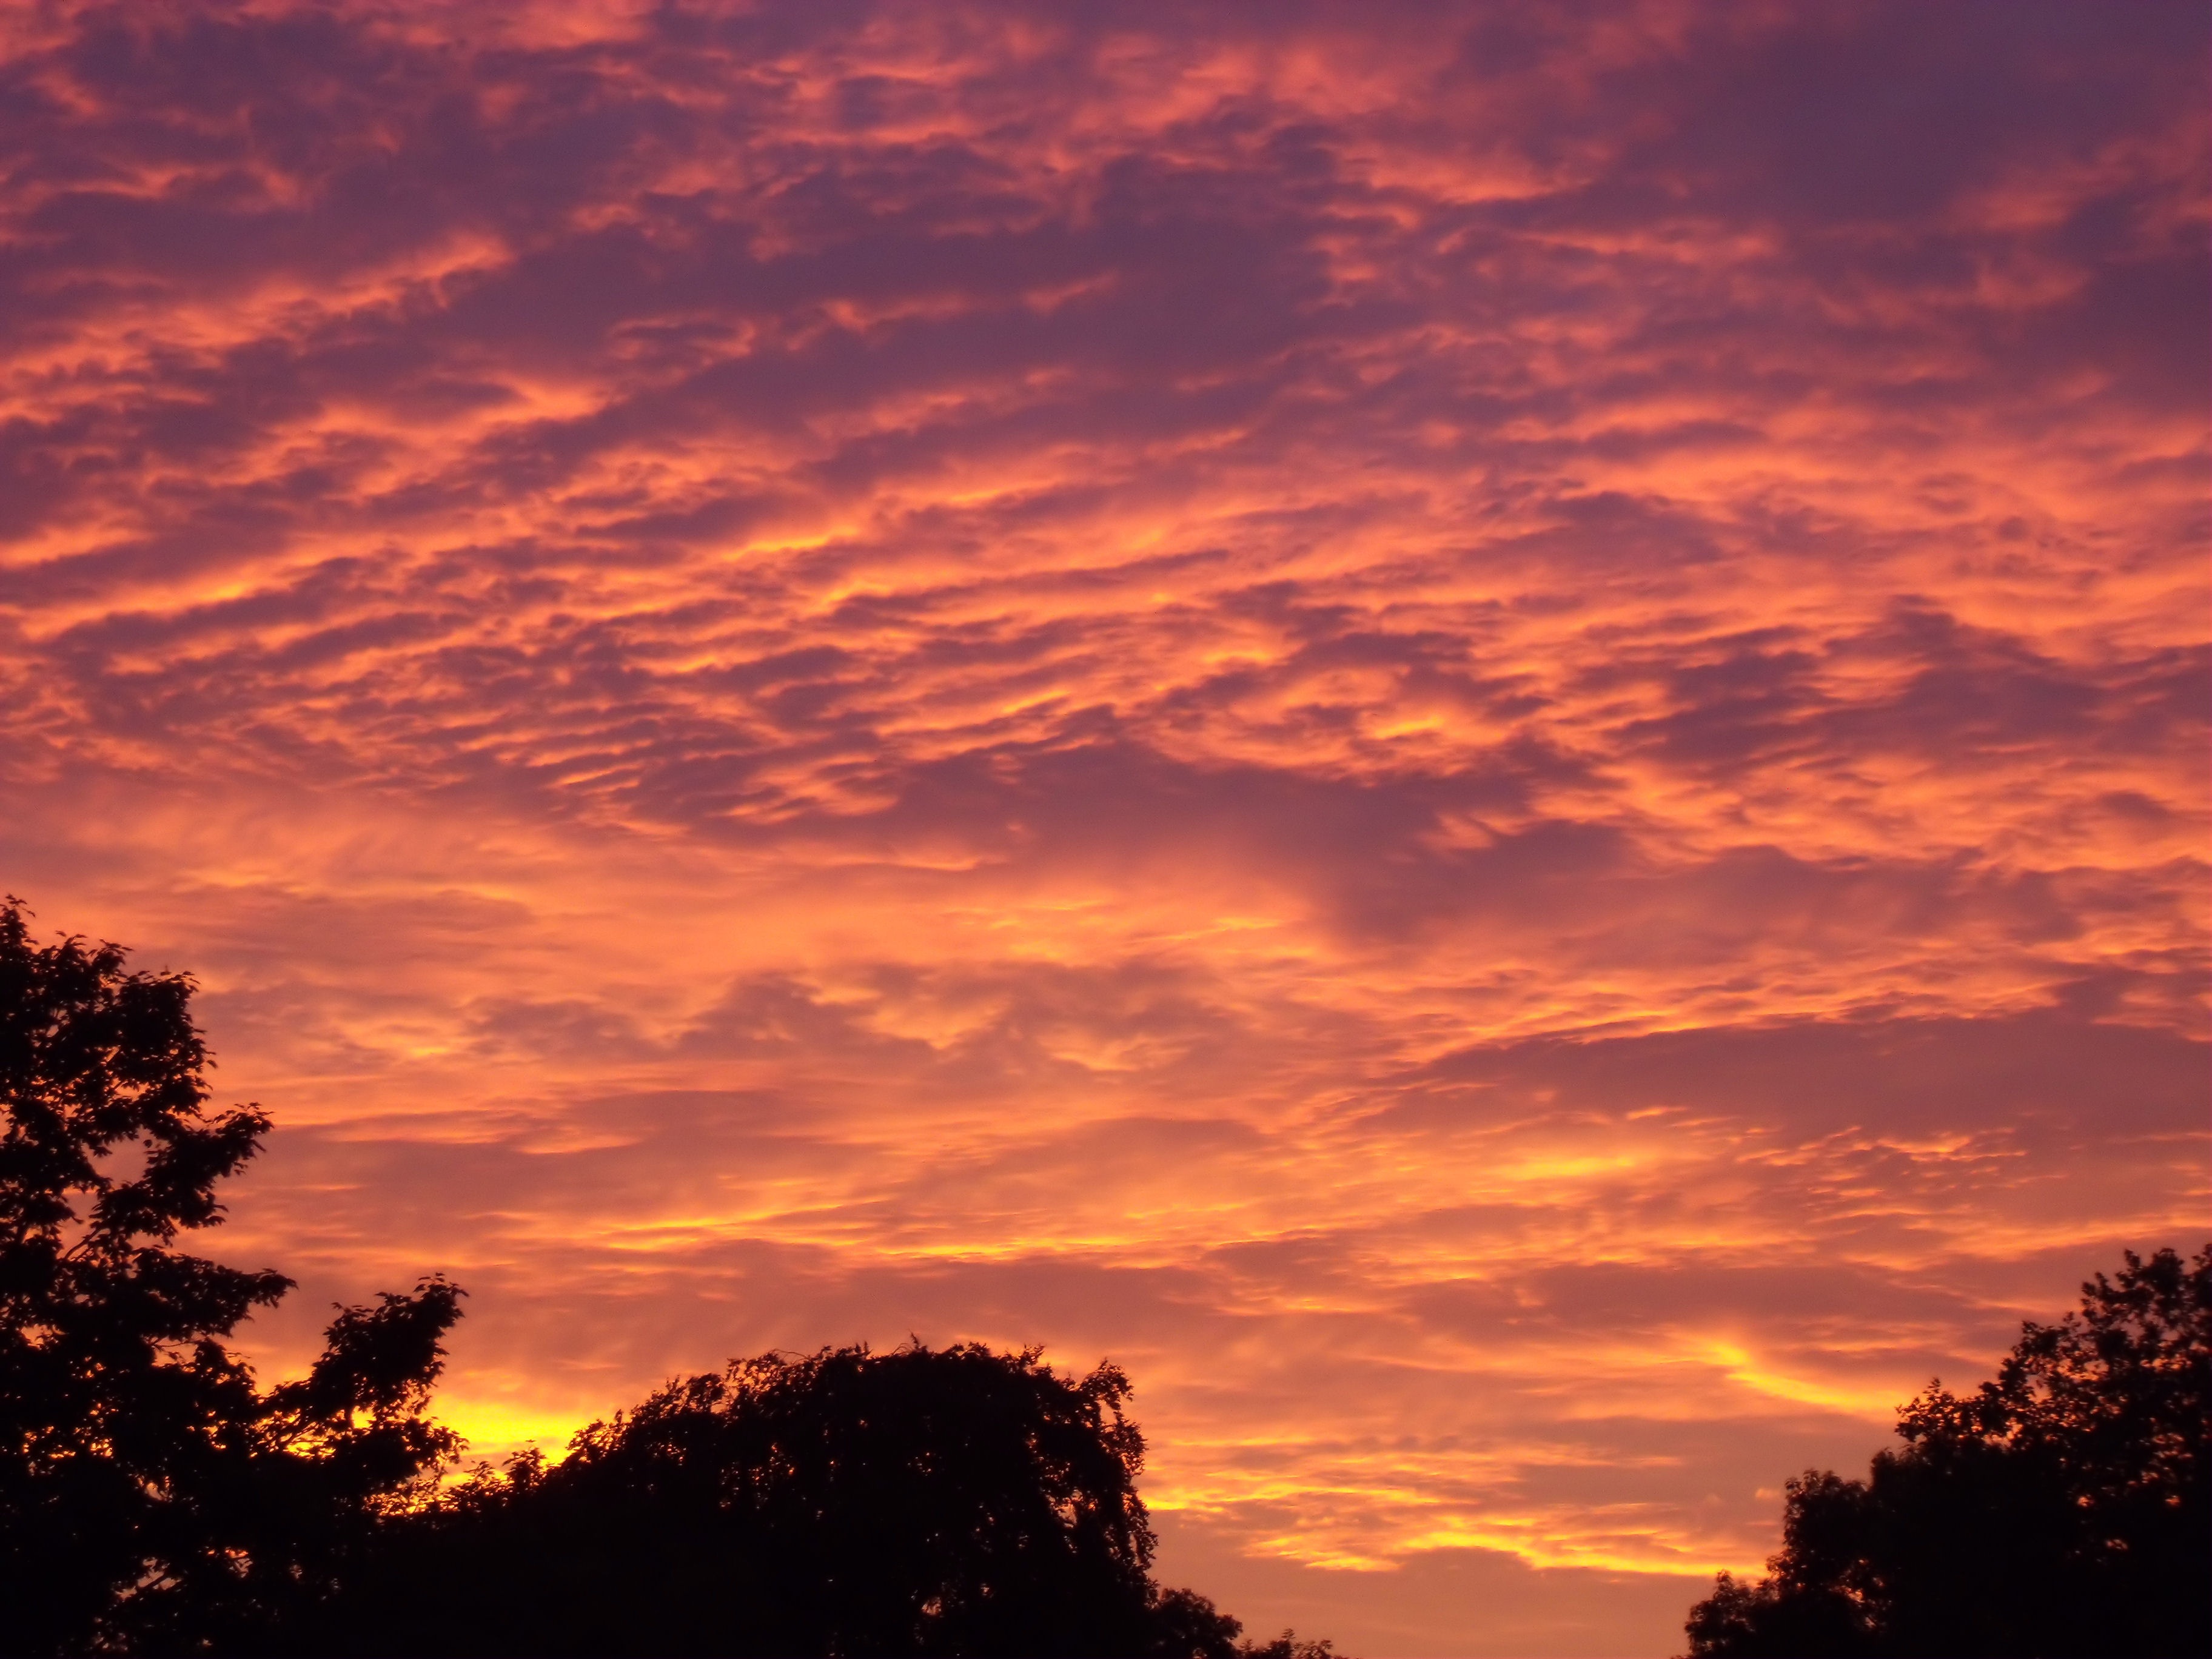
landscape, nature, horizon, cloud, sky, sun, sunrise, sunset, morning, dawn, atmosphere, dusk, evening, cumulus, clouds, afterglow, organge, red sky at morning, rimple